Oconomowoc Lake, Wisconsin

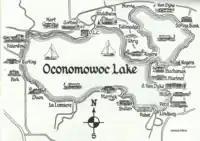
Family estates of Oconomowoc Lake before 1913

Development of the Oconomowoc lakeshore began in 1858 with the newly arrived Gifford family, who built a large summer home near the present-day site of the Oconomowoc Lake Club. Train service to Oconomowoc was initiated in the same year, allowing wealthy families from Chicago and Milwaukee to tour "Lake Country" on weekends. In 1878, the Giffords converted their property into the Gifford Hotel, a luxury summer retreat for Milwaukee's elite. When the hotel closed in 1910, it had lured many well-heeled families to build their own summer homes along the lakefront.